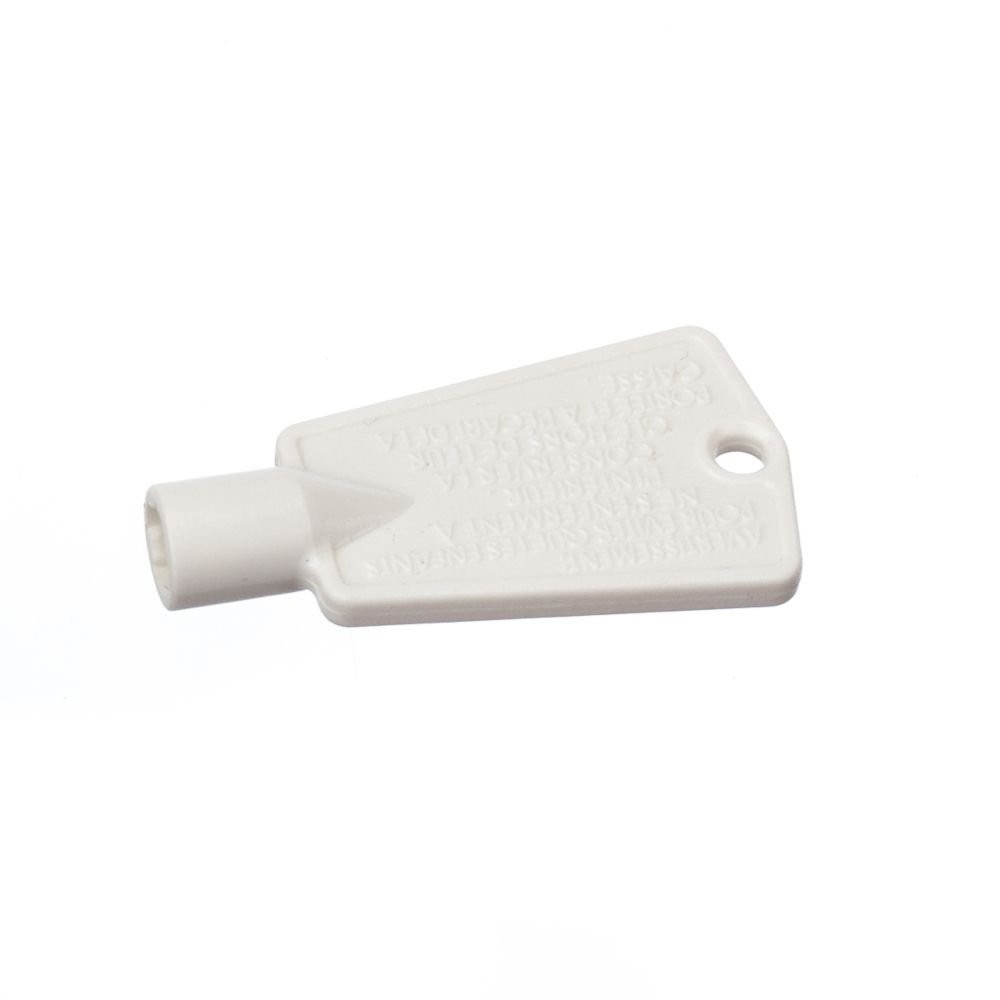
Key for Frigidaire MFC07M3BW0 Freezer
Frigidaire MFC07M3BW0 Key Replacement This Key measures about 1 inch high by 2 inches deep.
Brand: Parts Moito
Category: Home & Garden > Kitchen & Dining > Kitchen Appliance Accessories > Freezer Accessories